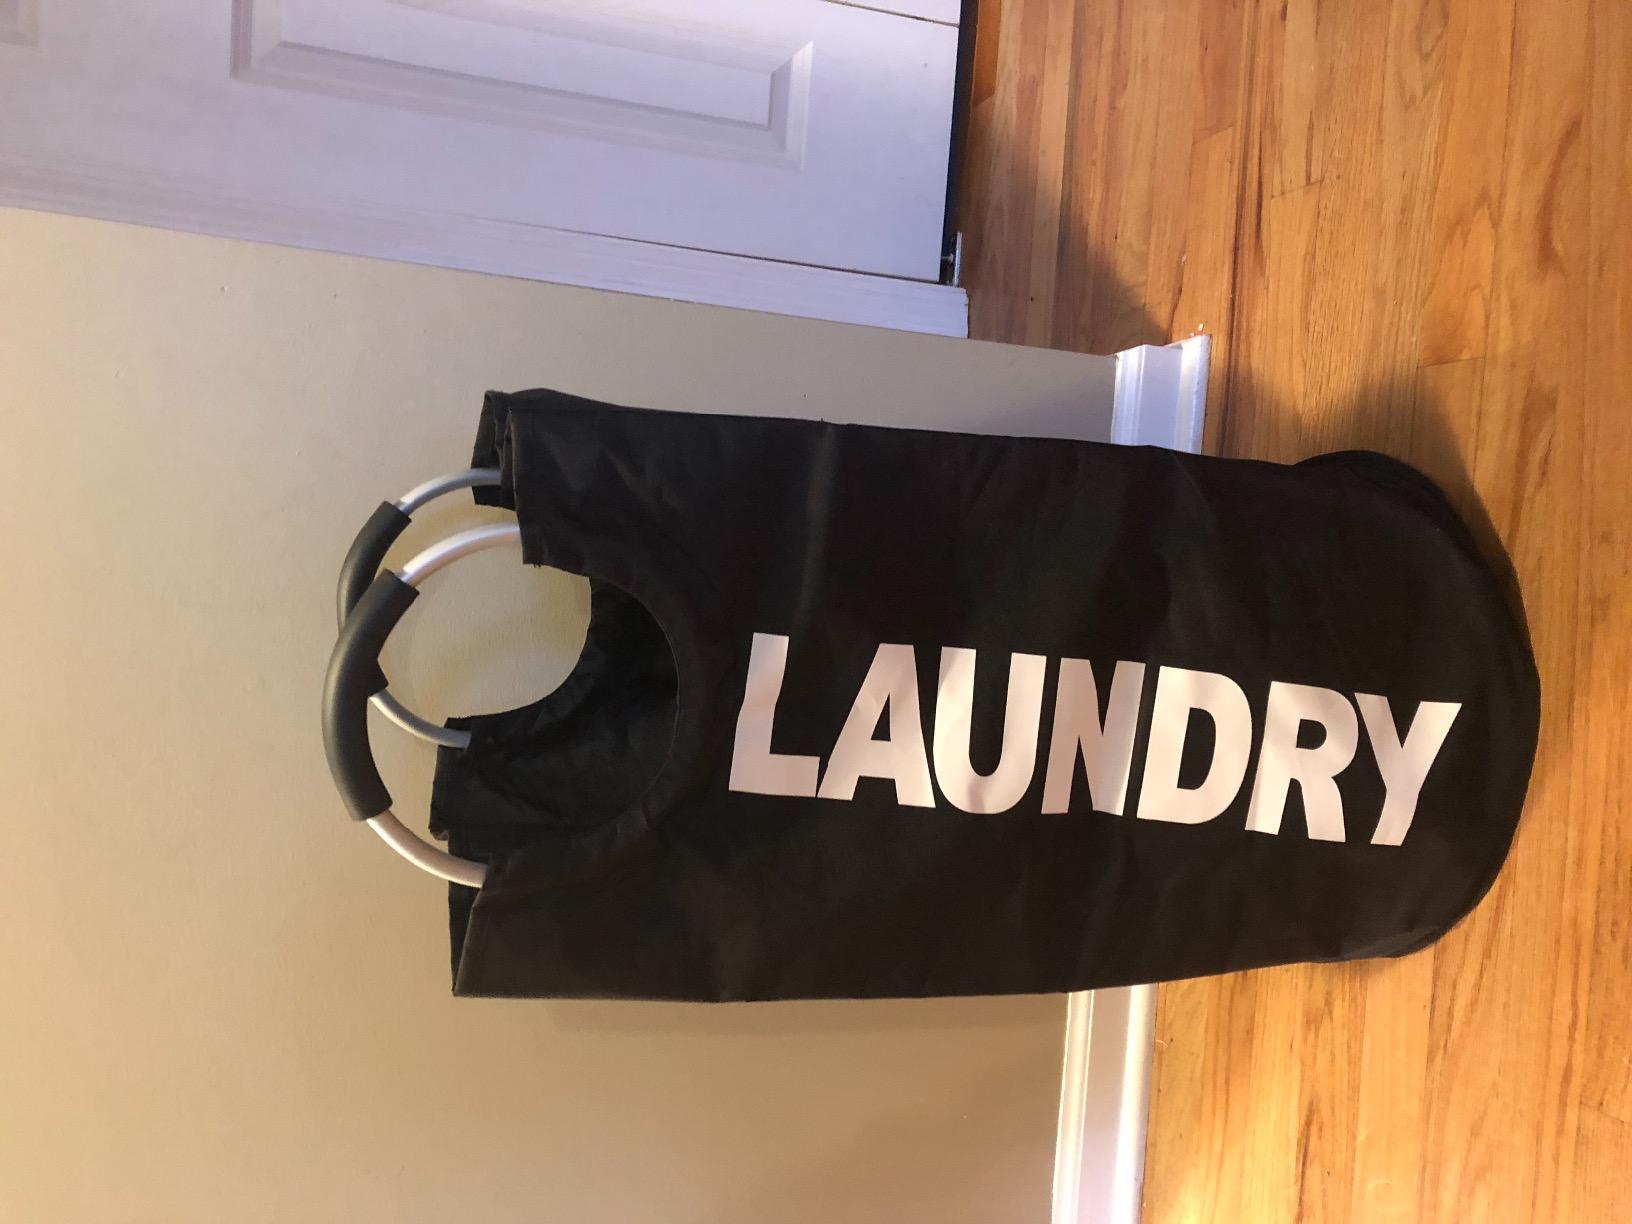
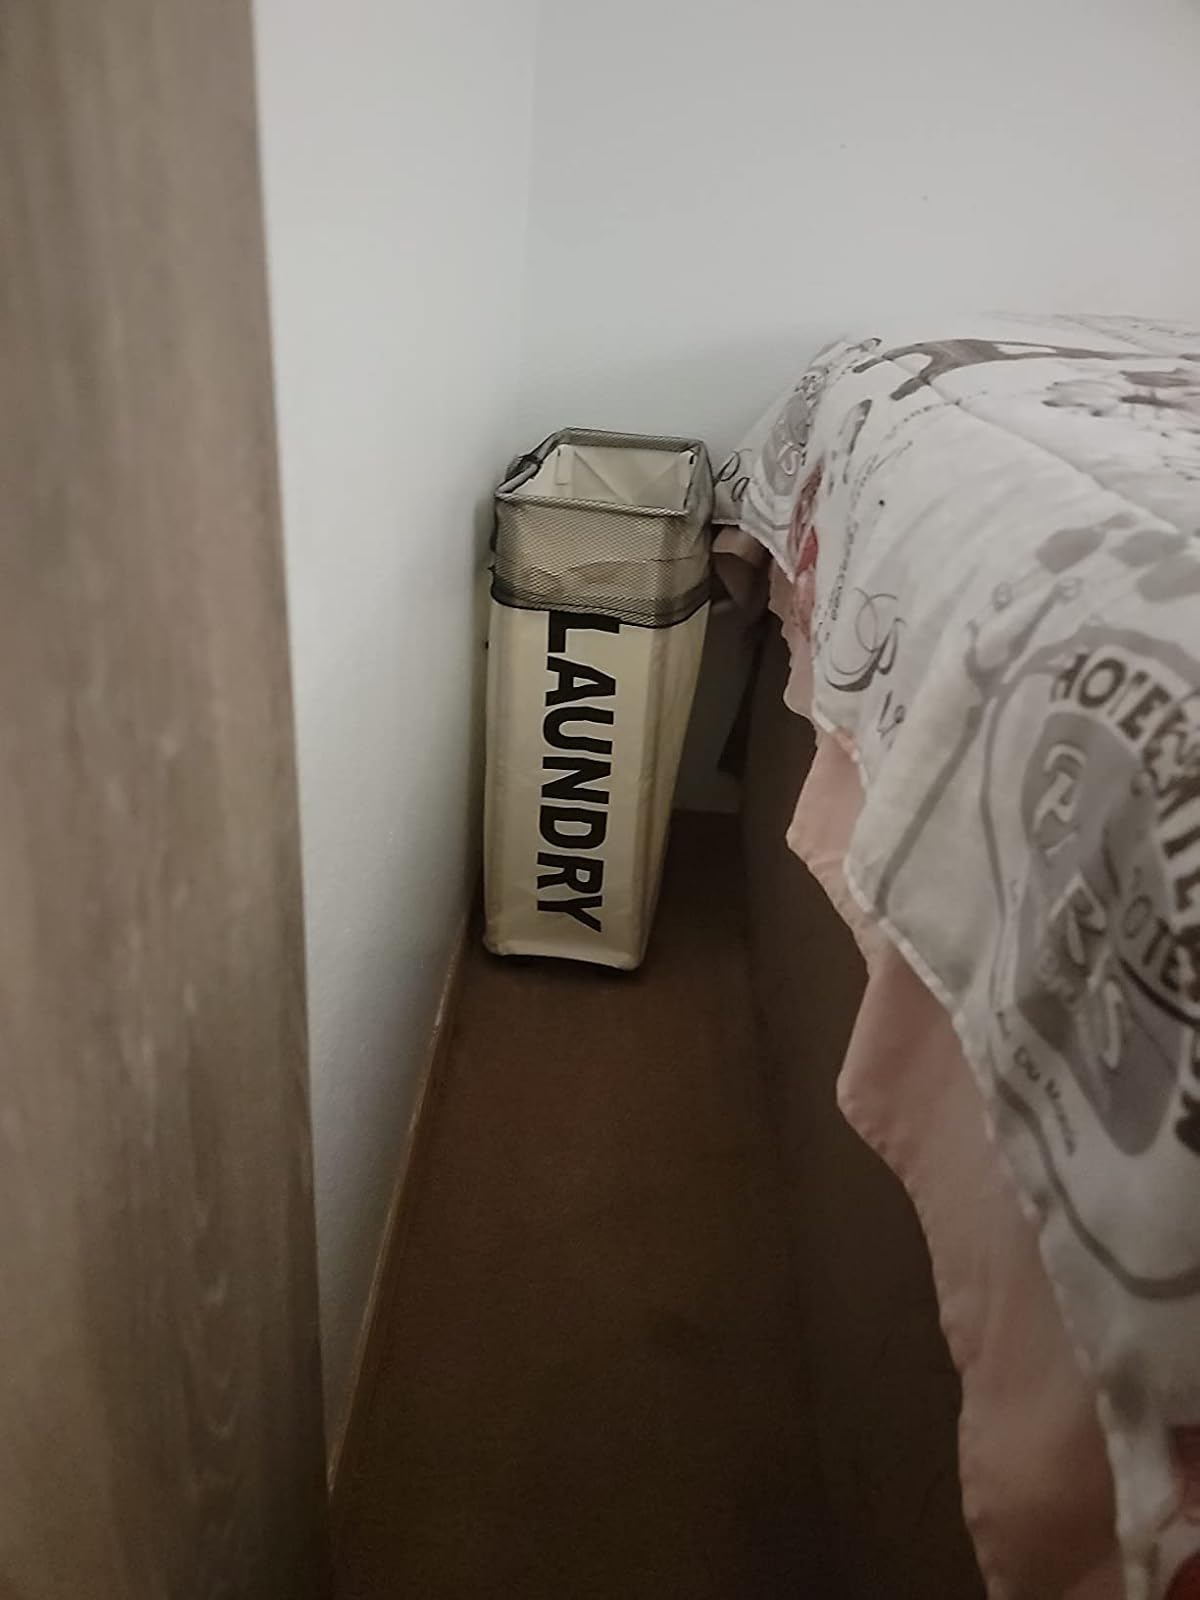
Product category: items_hamper
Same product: no